Howard Vaughton

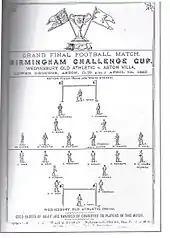
Howard Vaughton appeared in the 1883 Birmingham Senior Cup final between Wednesbury Old Athletic and Villa

Oliver Howard Vaughton (9 January 1861 – 6 January 1937) was an England international footballer who played as an inside left.